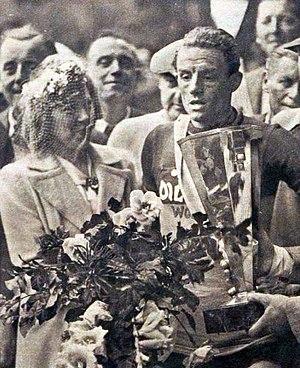
Amédée Fournier (août 1941) - Couverture du Miroir des sports
Amédée Fournier est un ancien coureur cycliste français, né le 7 février 1912 à Armentières et mort le 30 mars 1992 à Lecci.